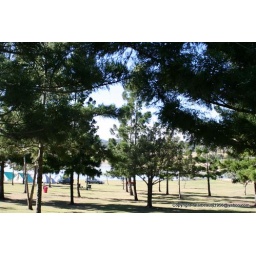
lot of trees in the campping ground